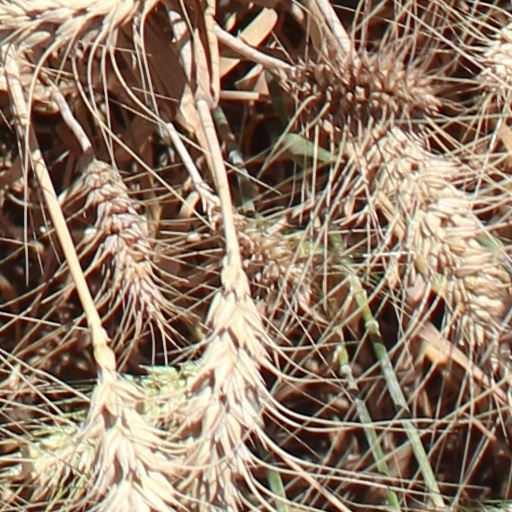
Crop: wheat